Queens Hotel, Leeds

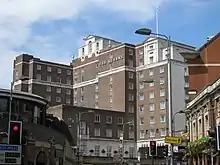
Rear view in brick

The Ruby Slipper Ball and the All Out Together ball are hosted at the hotel supporting older LGBT+ people in West Yorkshire.